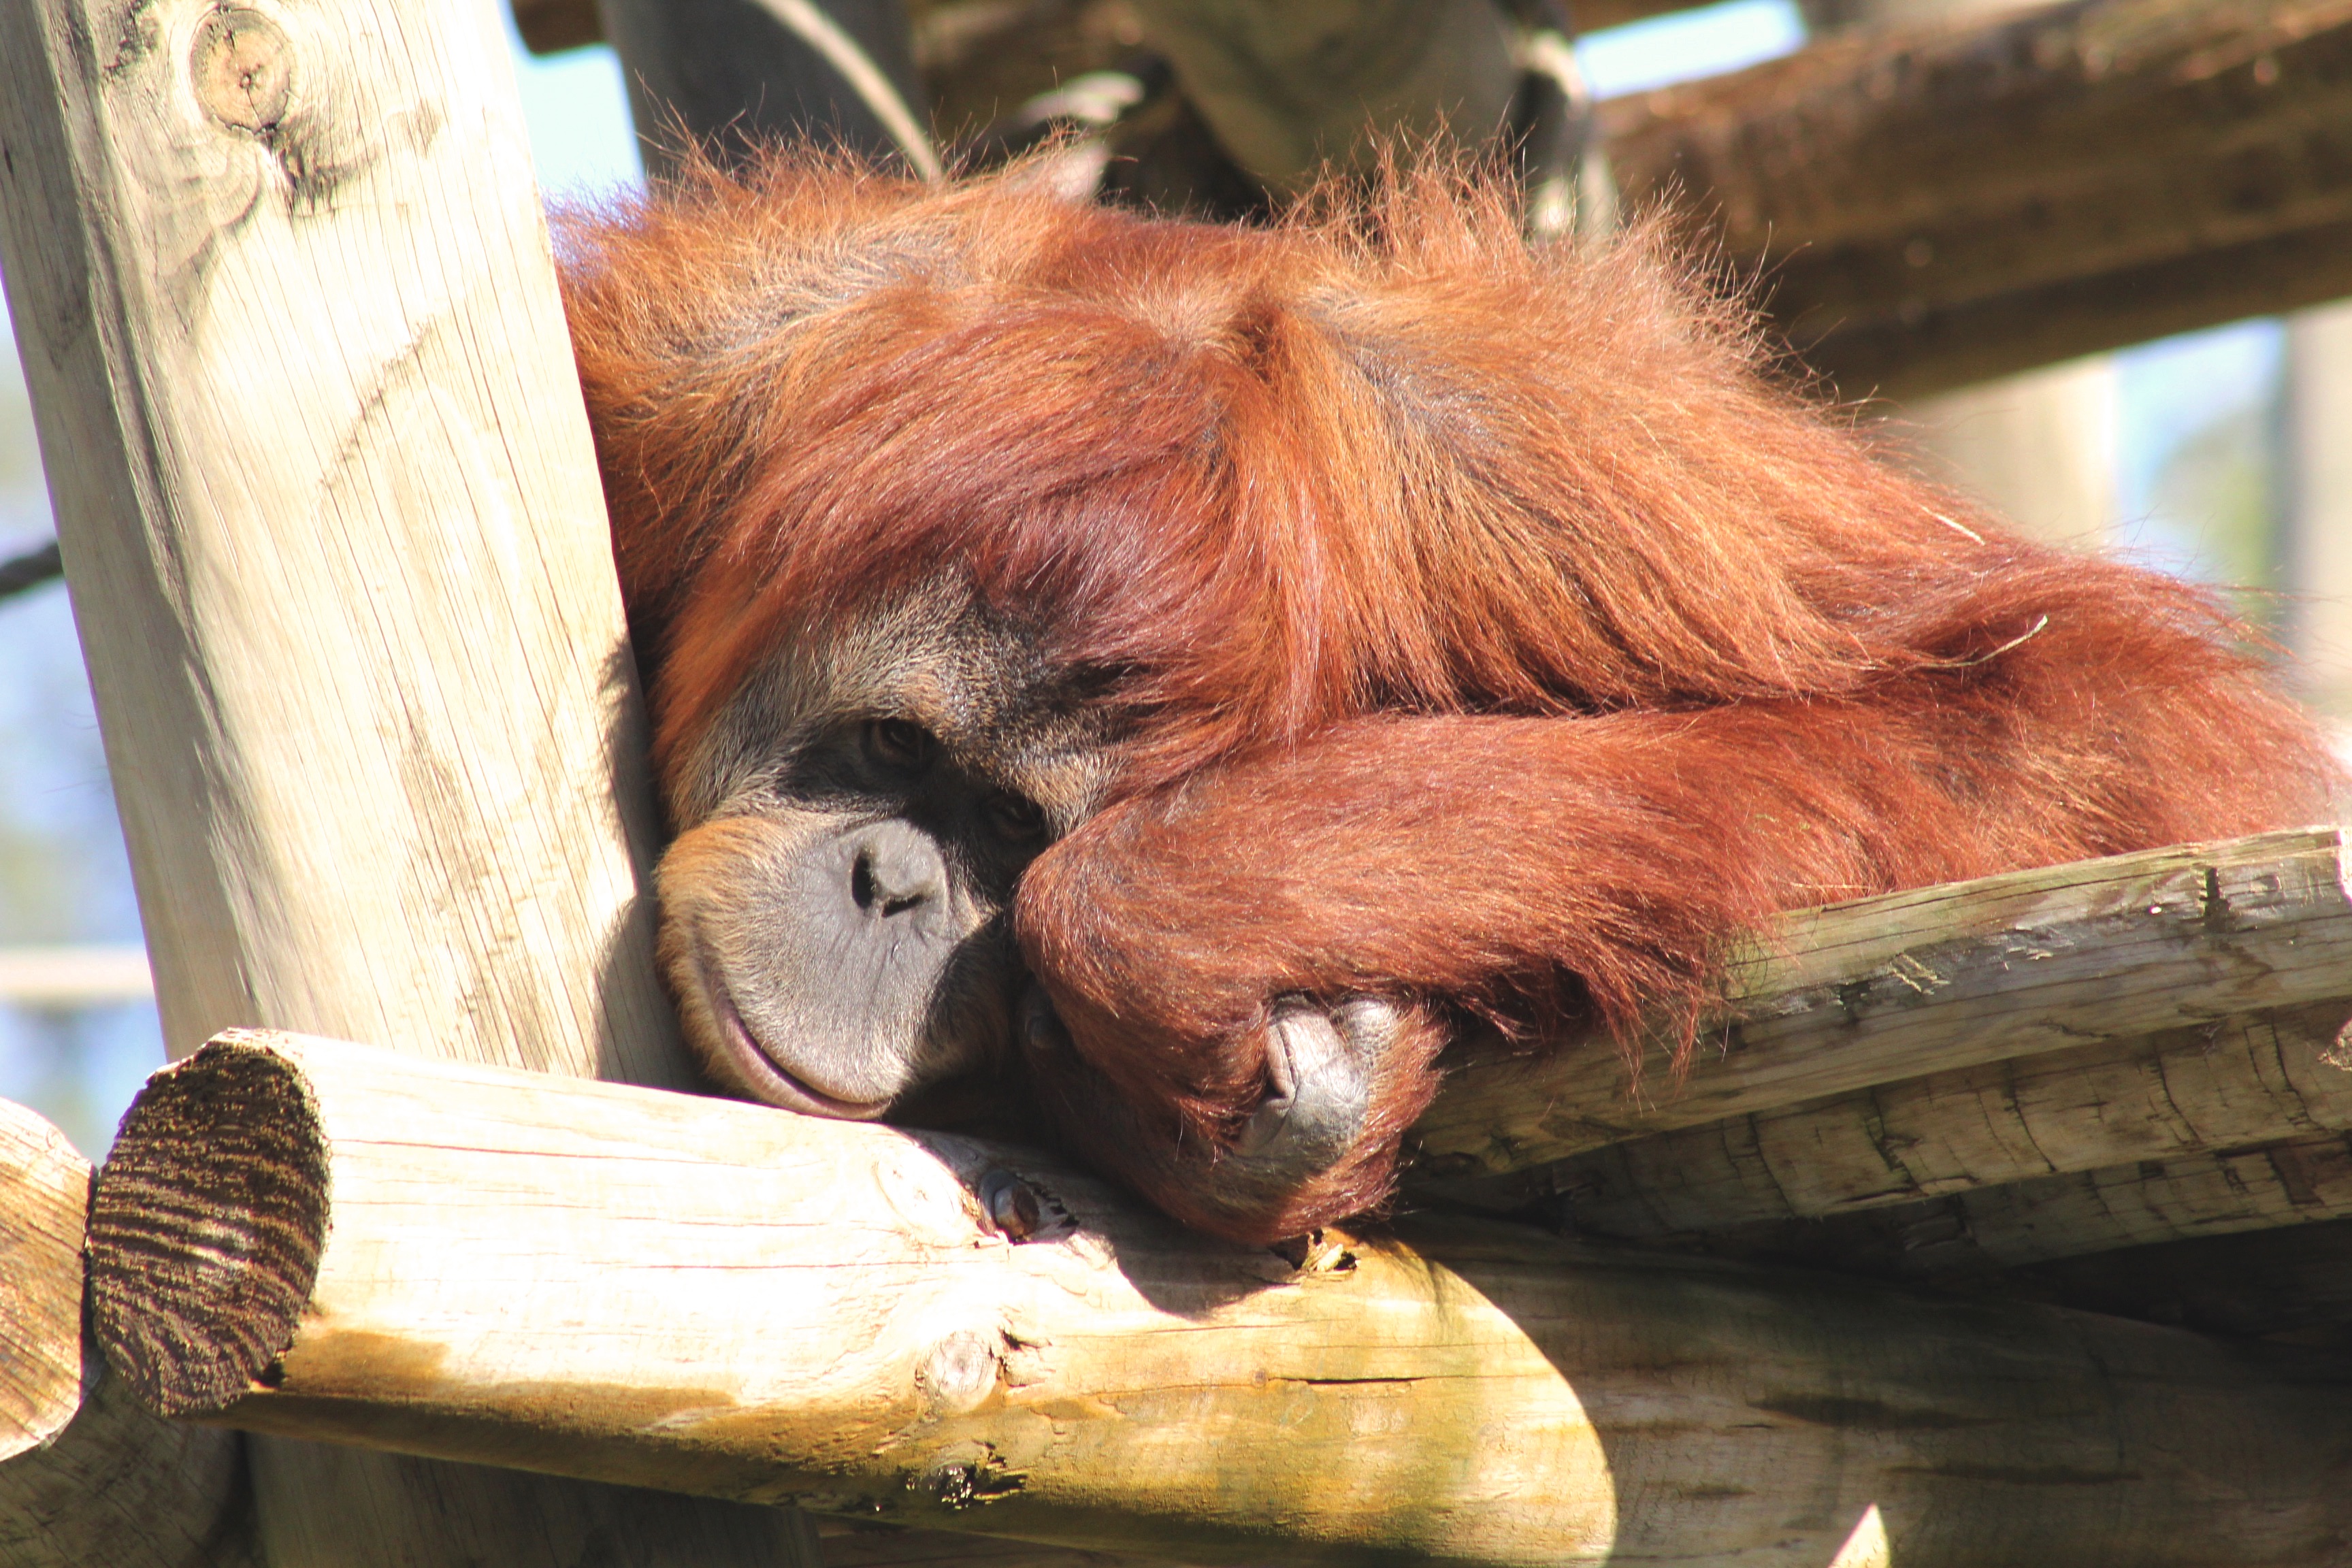
zoo, mammal, fauna, primate, orangutan, vertebrate, great ape